Human interactions with fungi

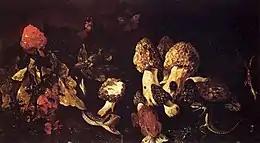
"Still-Life with Fungi" by Paolo Porpora, c. 1655

Some species such as the fly agaric and psilocybin mushrooms are used for the psychoactive drugs that they contain. These are the focus of academic study and intense debate in the field of ethnomycology. In the 1950s, the American banker Robert Gordon Wasson participated in a Mazatec psilocybin mushroom ritual, and wrote an influential but controversial book claiming that the Soma mentioned in the Rigveda was "Amanita muscaria", the fly agaric. The mycologist John Ramsbottom however confirmed one element that Allegro later wove into his theory, stating in 1953 that the tree of the knowledge of good and evil fresco in the Plaincourault Chapel depicted "Amanita muscaria".